World War I memorials

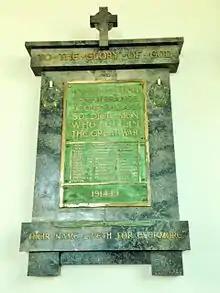
Church memorial, designed in 1920 for Malvern Presbyterian Church, Melbourne

For symbolic memorials, numerous designs were possible, from simple monuments through to much more complex pieces of sculpture. Obelisks had been a popular memorial form in the 19th century and remained so in the inter-war years, including in Britain, France, Australia and Romania. One factor in this popularity was that obelisks were relatively cheap to build, while they also fitted well with the existing civic architecture in many towns. Memorial plaques were another popular memorial style around the world. Soldiers, either individually or in groups, were a popular sculptural feature in most countries, portrayed in various stances; typically these were allegorical, although in France the style of the soldier could also carry political meaning and reflect local political sympathies. Although the trend pre-dated the First World War, very few Western war memorials portrayed heroic commanding officers, as had been popular earlier in the 19th century; if soldiers were depicted, they were invariably ordinary soldiers, usually infantrymen. After the unveiling of the Cenotaph in London, it became a popular design in many other locations in Britain and Australia too.